Ban'etsu West Line

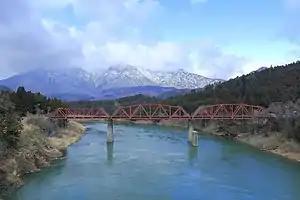
Agano River Taima Bridge

The private Ganetsu Railway opened the initial section from Kōriyama to Nakayamajuku on July 26, 1898, and extended the line to Aizu-Wakamatsu the following year.